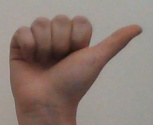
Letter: dhad